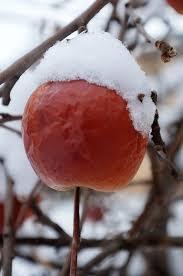
Label: apples